Eureka Rebellion

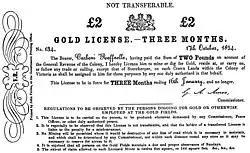
A gold mining licence issued to Raffaello Carboni

On 16 August 1851, just days after Hiscock's lucky strike, Lieutenant-Governor Charles La Trobe issued two proclamations that reserved to the crown all land rights to the goldfields and introduced a mining licence (tax) of 30 shillings per month, effective 1 September. The universal mining tax was based on time stayed rather than what was seen as the more equitable option, an export duty levied only on gold found, meaning it was always designed to make life unprofitable for most prospectors.